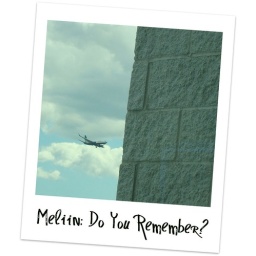
I shot this from inside a building and saw planes passing by so I waited for this airplane and took it.